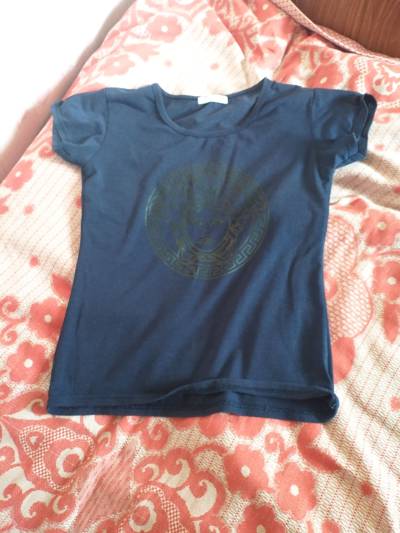
Waste category: clothes